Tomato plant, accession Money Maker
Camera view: tilt-top (135 deg); turntable rotation: 210 degrees
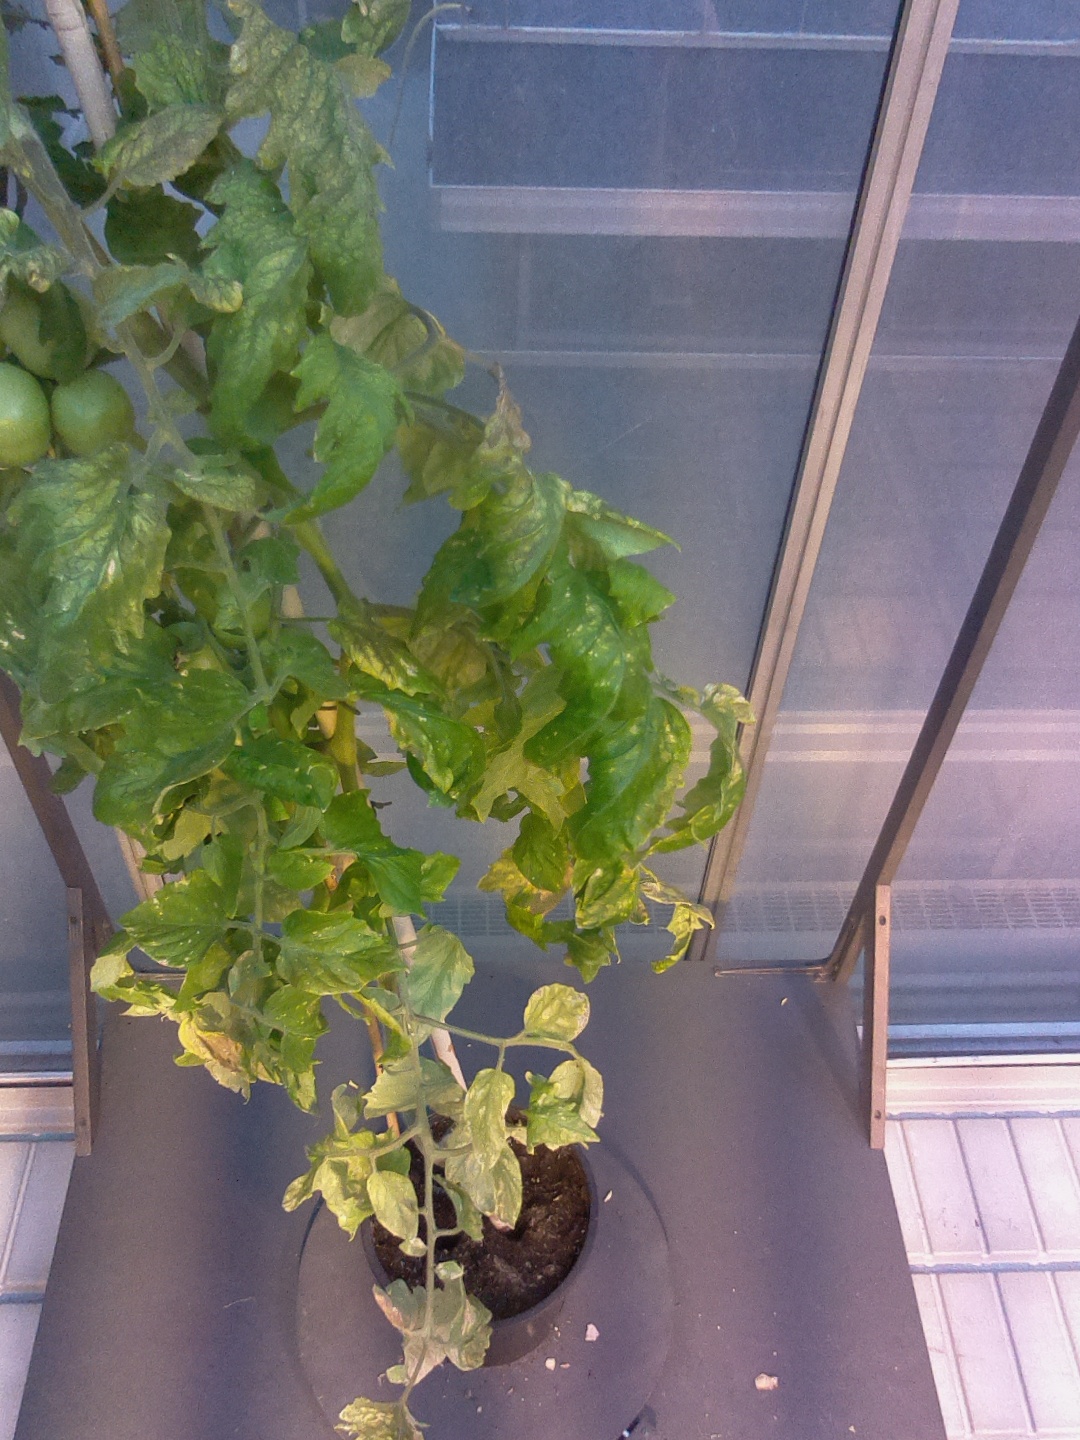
BBCH growth stage 79: 90% -100% of final fruit size